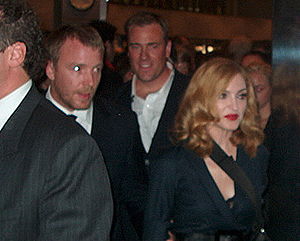
Guy Ritchie
Guy Ritchie (t.v.) med sin daværende hustru, Madonna i 2005.
Guy Stuart Ritchie er en engelsk manuskriptforfatter og filminstruktør. Sammen med sin producent Matthew Vaughn driver han selskabet SKA Film.